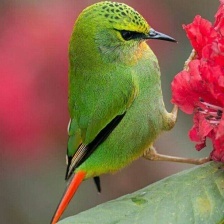
Species: FIRE TAILLED MYZORNIS
Scientific name: MYZORNIS PYRRHOURA